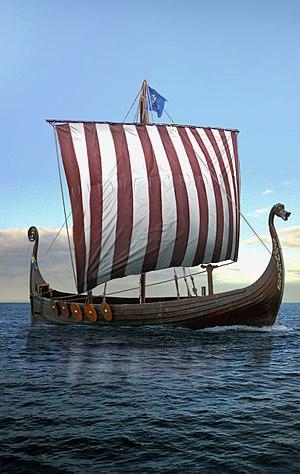
Le Gungnir sous voile
Vikingar est une série de bande dessinée historique et fantastique basée sur l'Histoire viking et la Mythologie nordique, dessinée et scénarisée par Cindy et Laura Derieux. La saga dépeint les aventures d'un équipage viking prenant part à des événements historiques vers l'an mil.
Le Gungnir est le nom donné à une réplique suédoise du bateau viking nommé Bateau de Gokstad, épave norvégienne trouvée dans une ferme de Gokstad du comté de Vestfold dans la baie de Sandefjord près d'Oslo en 1880. Celle-ci se trouvait dans un tumulus funéraire datant de 900 ans après J.C.. Cet artéfact est exposé au Musée des navires vikings d'Oslo à Bygdøy.